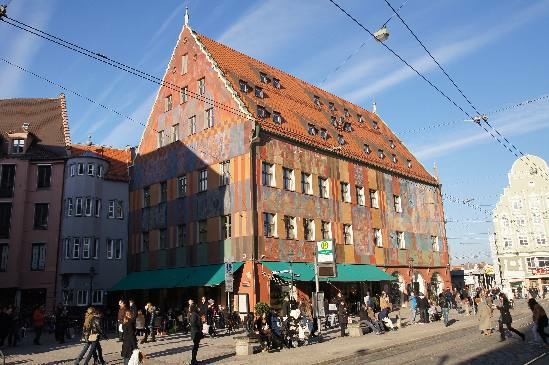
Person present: No